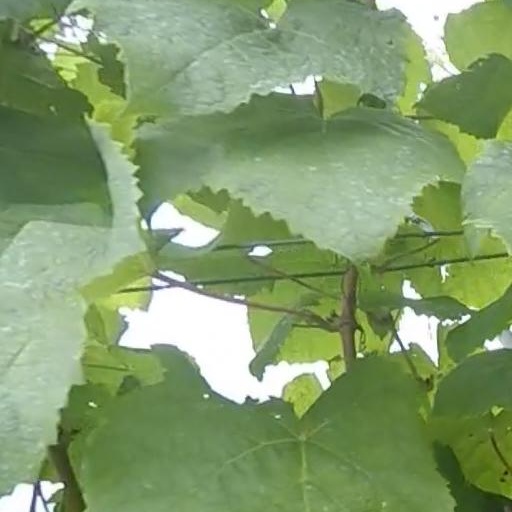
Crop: grape